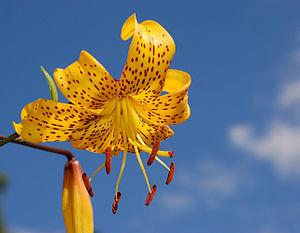
Image d'une fleur de lys de la variété ""Citronella"". Photo prise au Chanticleer Garden, en Pensylvanie (États-Unis d'Amérique). Türkçe: Bir zambak türü olan Lily Lilium Citronella, Chanticleer Garden. Camera and Exposure Details: Camera: Nikon D50 Lens: Sigma 70mm f/2.8 EX DG Macro Exposure: 70mm (105mm in 35mm equivalent) f/11 @ 1/320 s.